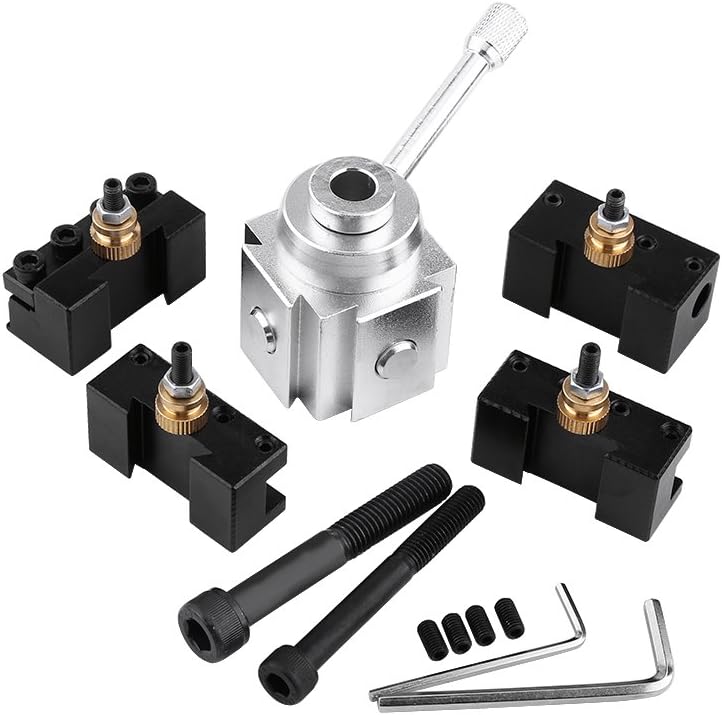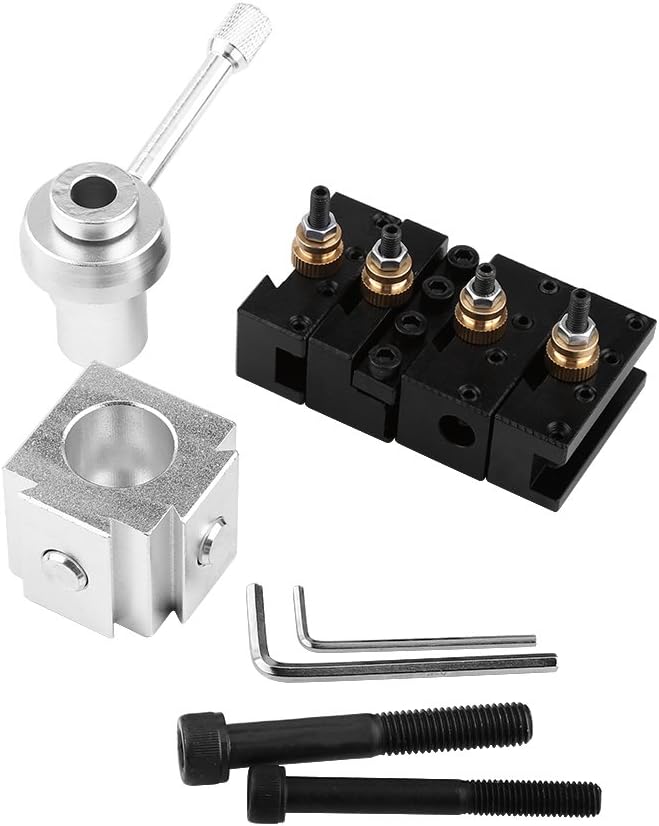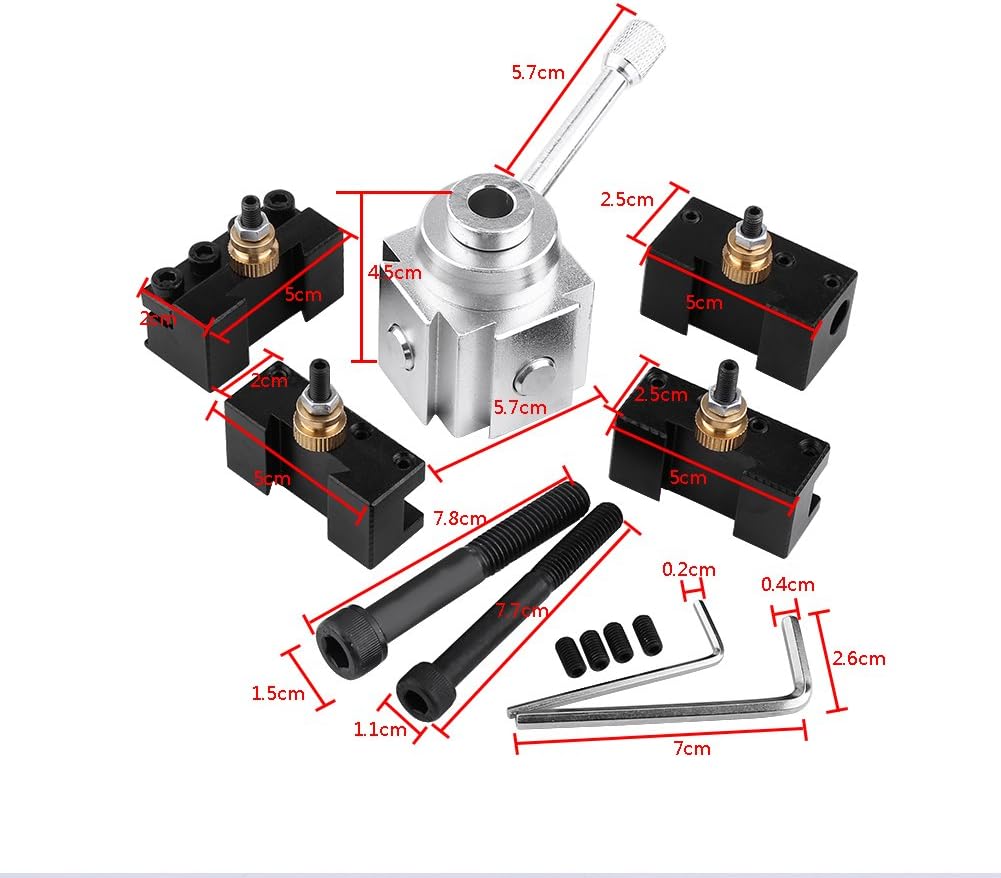
Aluminum Alloy Mini Lathe Tool Post and Holder Kit Set
Category: Tools & Home Improvement
Features: tool post and holder set is main accessory for common mini lathe, consisting a tool post and several cutter holders Use proper cutter holder according to the needs of machining workpiece. They can be used for cylindrical turning, facing, cutting, knurling, drilling and reaming, boring, etc It implements external cutter installation, and features change, high and high rigidity It is a great tool to replace traditional tool post and ensure fast turning Wide fitting, this set of tool post and cutter holders can be used for many type of mini lathes  Specifications: Material: Aluminum Color: Black, silver Tool Post Size: 5.7 x 4.5 x 5.7cm / 2.24 x 1.77 x 2.24" Tool Post Hole Inner Diameter: 1.06cm / 0.42" Cutter Holders Size: 2 x 5cm / 0.78 x 1.96"(2pcs) 2.5 x 5cm / 0.98 x 1.96"(2pcs) Screws Size: 7.8 x 1.5cm / 3.07 x 0.59" 7.7 x 1.1cm / 3.03 x 0.43"  Package Includes: 1 x Tool Post 4 x Cutter Holders 2 x Screws 2 x Hex Keys 4 x Set Screws
Features: tool post and holder set is main accessory for common mini lathe, consisting a tool post and several cutter holders | tool post and holder set is main accessory for common mini lathe, consisting a tool post and several cutter holders | Use proper cutter holder according to the needs of machining workpiece. They can be used for cylindrical turning, facing, cutting, knurling, drilling and reaming, boring, etc | It implements external cutter installation, and features change, high and high rigidity | It is a great tool to replace traditional tool post and ensure fast turning | Wide fitting, this set of tool post and cutter holders can be used for many type of mini lathes